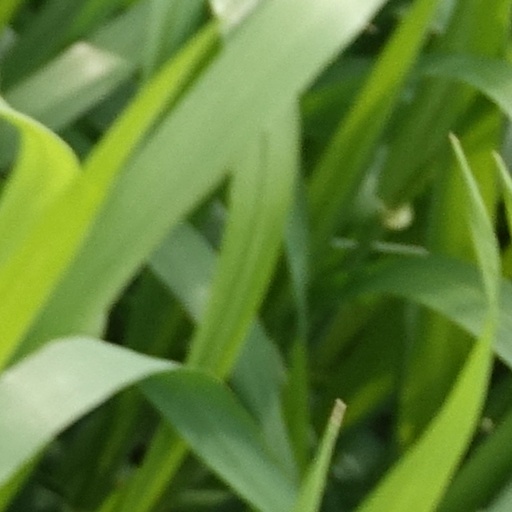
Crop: wheat